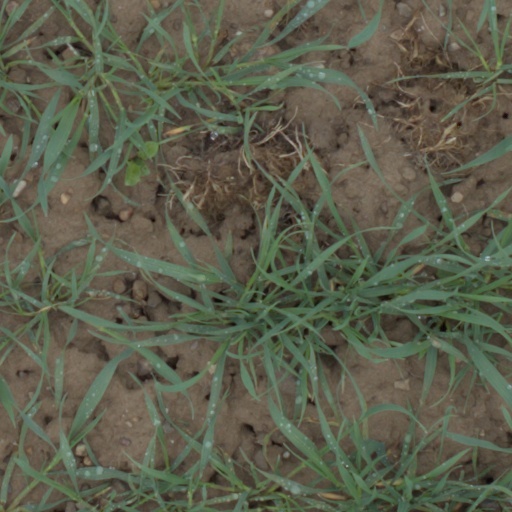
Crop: wheat